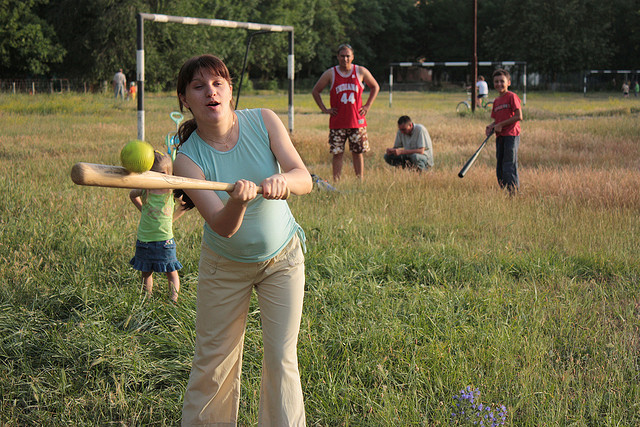
người phụ nữ đang cầm gậy bóng chày đánh bóng ngoài đồng cỏ